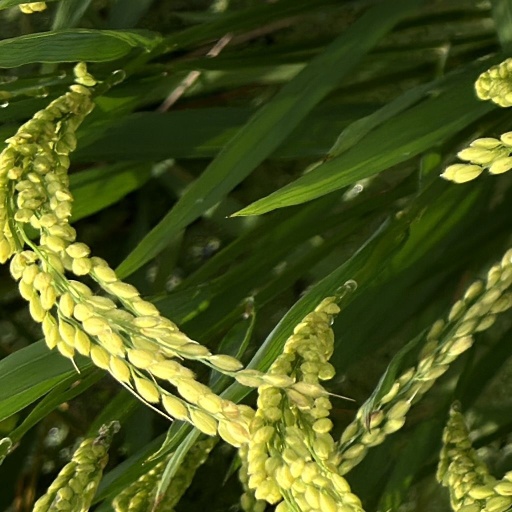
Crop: rice